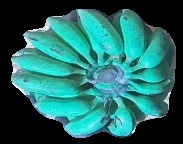
Variety: elakki-bale
Grade: grade3